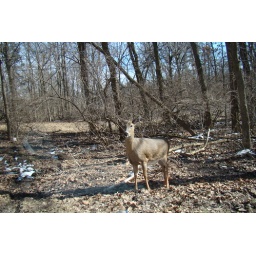
My husband J took this picture of deer crossing the road in front of our car near the lake.